Barkol Kazakh Autonomous County

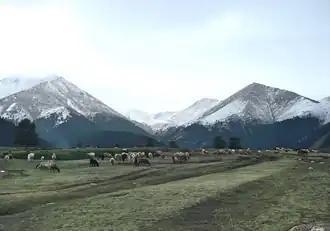
Surrounding of the Shirenzigou archaeological site in Barkol County.

Barkol Kazakh Autonomous County spans a total area of , including of mountains and the Gobi Desert, accounting for 66% of the total area of the autonomous county. The terrain is high in the southeast and low in the northwest, with an average elevation of . In the south is Mount Barkol, in the middle is Mount Moqinura, and in the north is Mount Beita. Barkol Mountain is located on the southern edge of the county and is the eastern section of the Tianshan Mountains. It stretches for more than within the county, with an average elevation of . The peaks above above sea level are covered with snow all year round and there are a large number of glaciers. The central part of Barkol Kazakh Autonomous County is the Moqin Wula Mountain, a branch of the Tianshan Mountains. The Moqin Wula Mountain extends from the northwest to the southeast. The northernmost part is the Beita Mountain, part of the Altai Mountains, which belongs to the Eastern Junggar fault block mountain system. There are 1.34 million mu of wetlands. The woodland is 1.227 million mu, the forest coverage rate is 1.45%, and there are more than 500 kinds of wild plants. Wild animals in the autonomous county include red deer, snow leopards, wild asses, Mongolian gazelles, wild boar, wolves, Corsac foxes, pine martens, marmots, snow chickens, quails, eagles, and falcons.